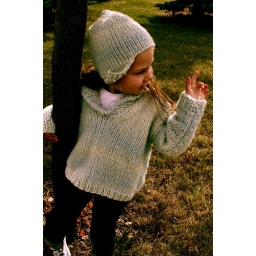
Shawl collar sweater and matching hat in baby blue